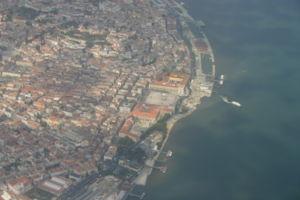
La Baixa Pombalina ou plus simplement Baixa est un quartier du centre de Lisbonne. Il comprend le réseau de rues perpendiculaires au nord de la Praça do Comércio, à peu près entre Cais do Sodré et le quartier de l'Alfama, en dessous du Château Saint-Georges, et s'étend au nord jusqu'aux places de Rossio et Figueira et l'Avenida da Liberdade.